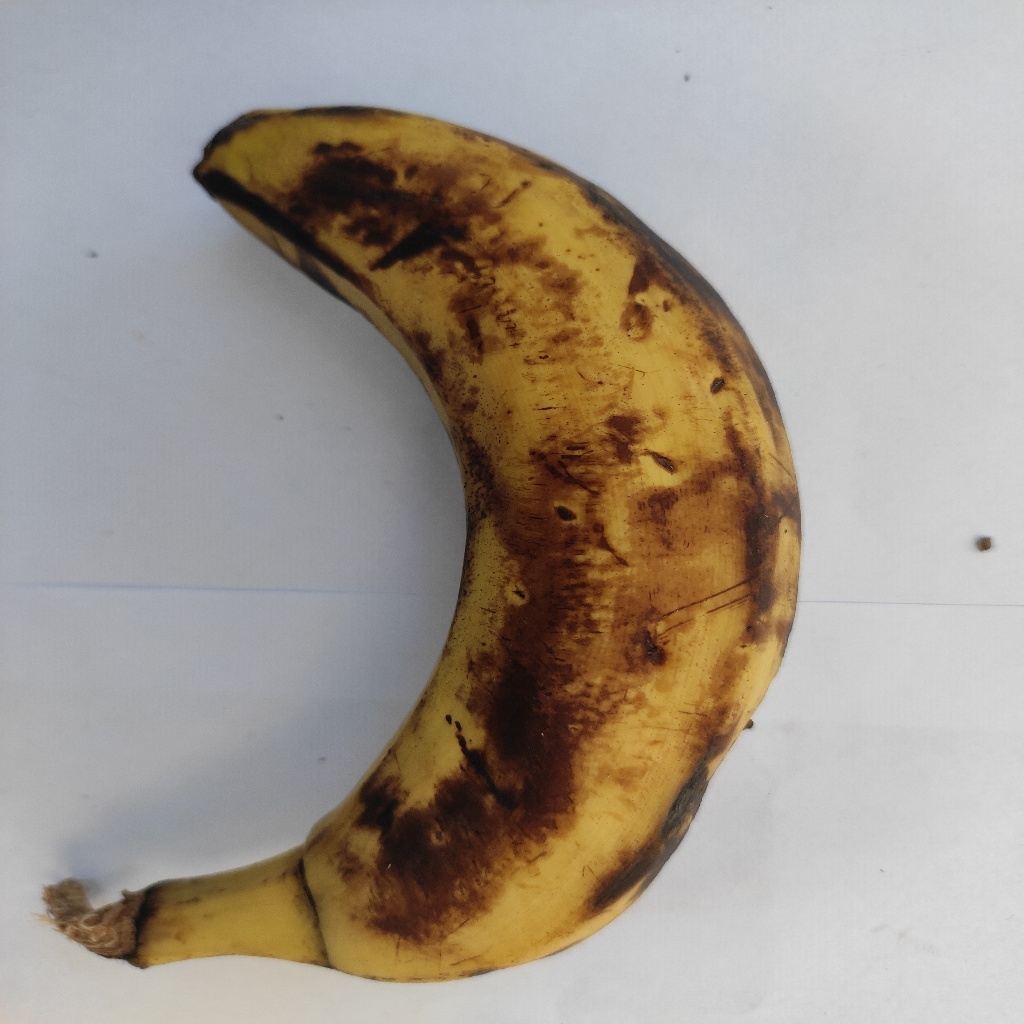
Crop: banana
Quality class: Defect